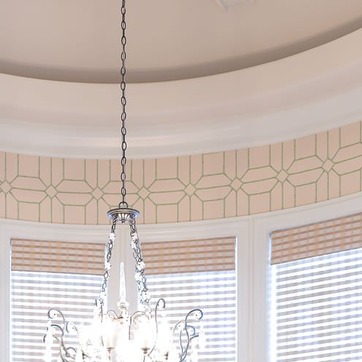
Material: wallpaper